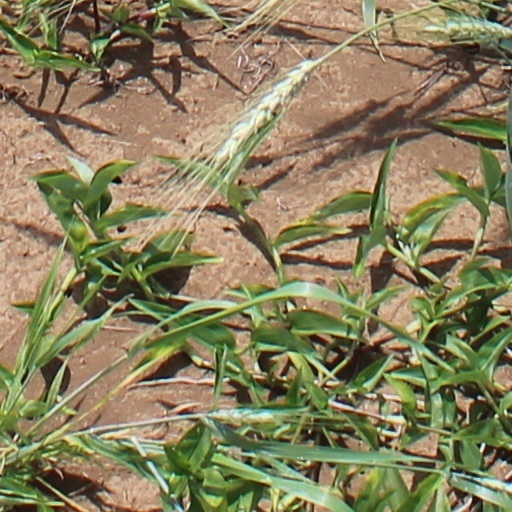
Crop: wheat